University of Notre Dame

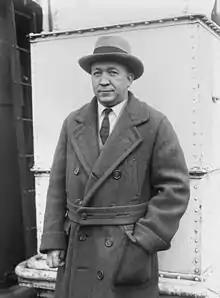
Coach Knute Rockne

There are over 400 active student clubs at the University of Notre Dame, with the financial oversight of each club delegated by the student-run Club Coordination Council. The university subsidizes clubs, providing almost 15 percent of clubs' collective projected expenditures of $2.2 million during the 2018–2019 academic year. There are a variety of student clubs on campus, including nine for students from different states, about three dozen clubs that represent different nationalities and origins, and clubs dedicated to Catholic theology, diverse faith practices, social service, political advocacy and awareness, competitive athletics, professional development and networking, performing arts, academic debate, foreign affairs, fraternal brotherhood, women's empowerment, and many other interests. The university hosts their annual Student Activities Fair early in the fall semester for all students interested in joining clubs or other student organizations.